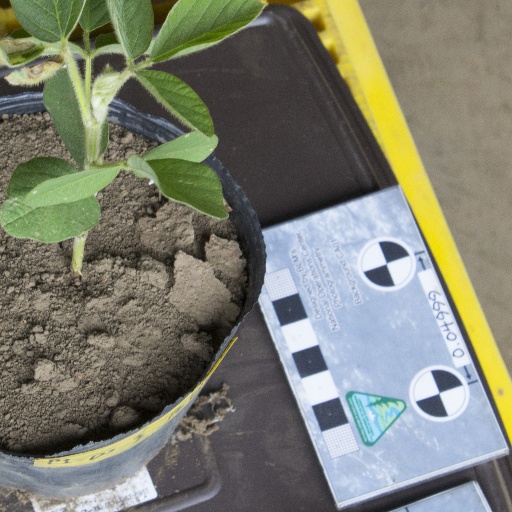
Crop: soybean